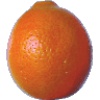
Label: tangelo